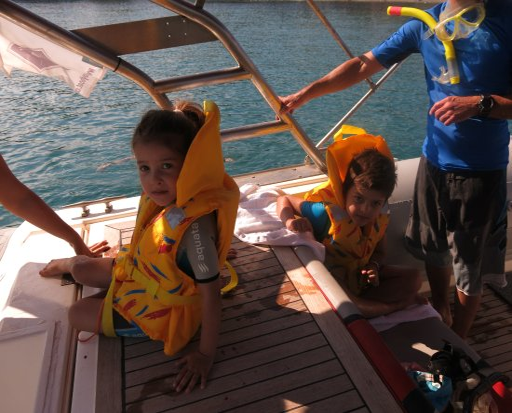
extreme divers : on the boat